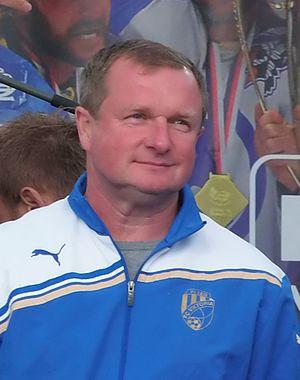
Pavel Vrba, né le 6 décembre 1963, est un joueur et entraîneur de football tchèque.